Pam Hupp

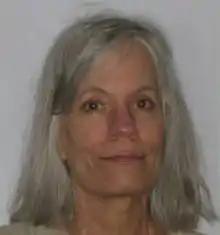
Hupp's booking photograph at the Chillicothe Correctional Center, taken in 2019.

Pamela Marie Hupp ( Neumann; born October 10, 1958) is an American murderer serving a life sentence in Missouri's Chillicothe Correctional Center for the 2016 shooting of Louis Gumpenberger in her home in O'Fallon, Missouri. Hupp's claim that she had shot Gumpenberger (who had mental and physical disabilities) in self-defense after he pursued her into her home wielding a knife was not accepted by law enforcement. She ultimately entered an Alford plea before charges of first-degree murder and armed criminal action could go to trial.